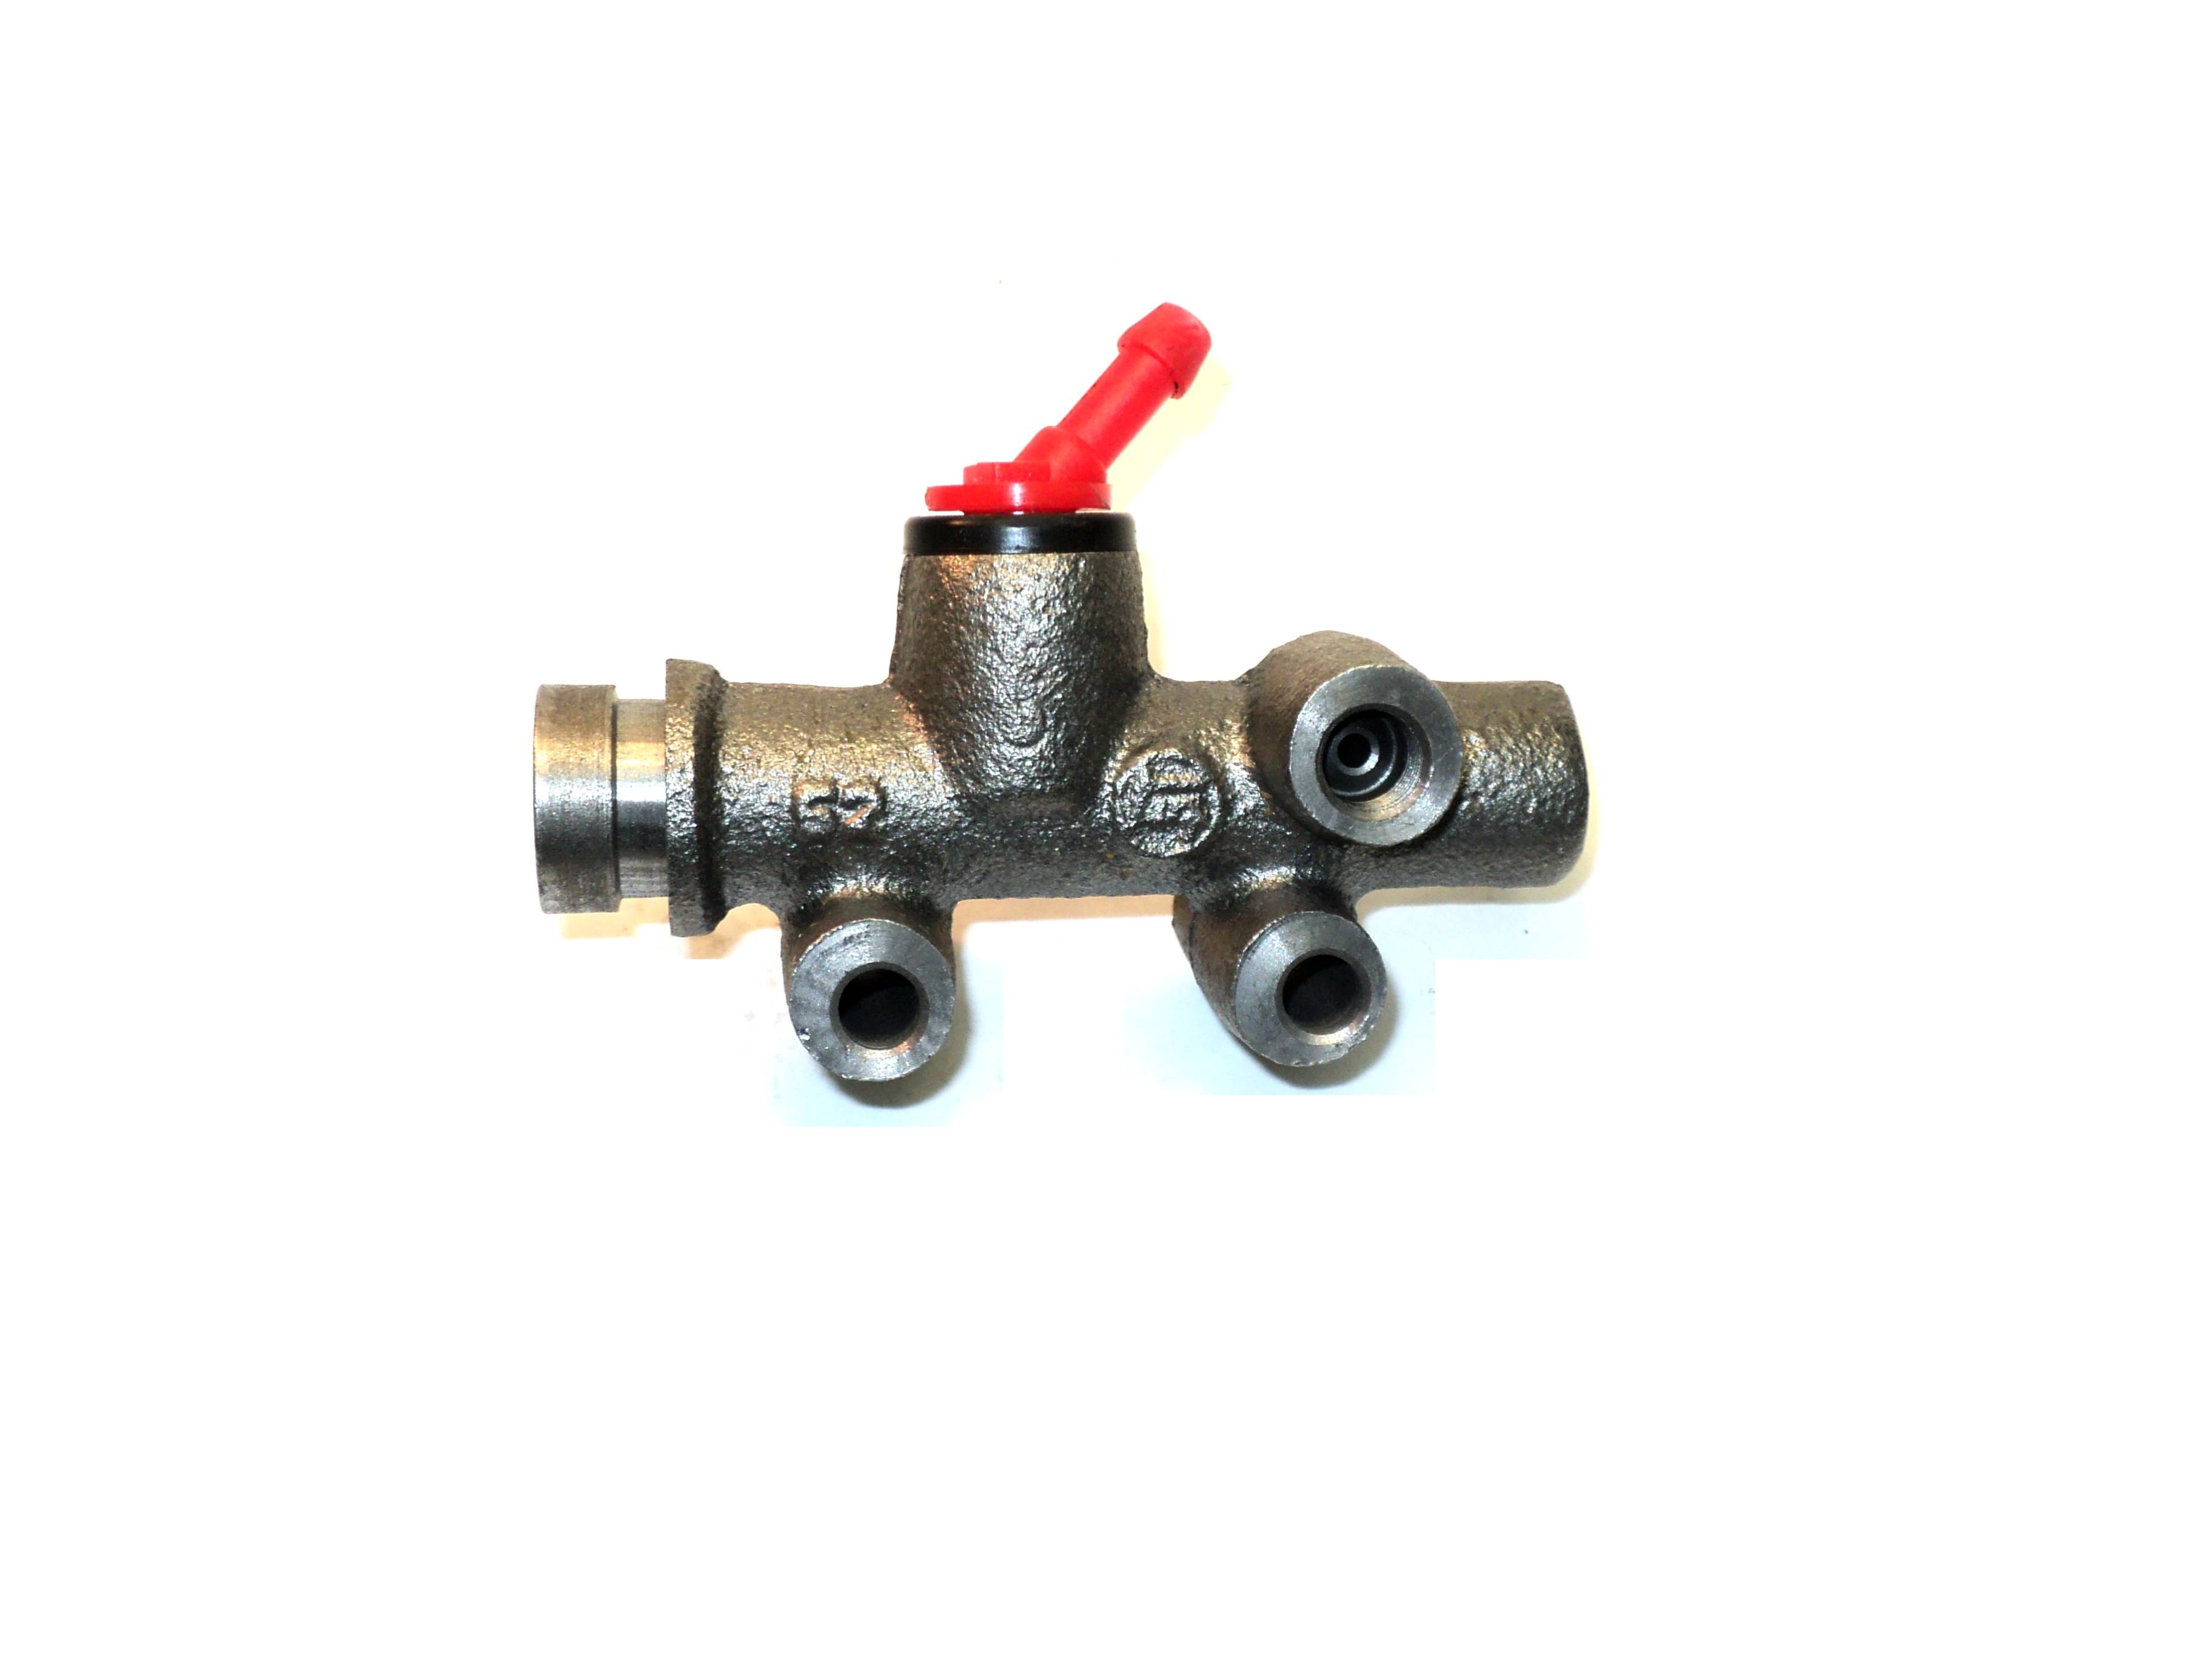
product, parts, brakes, auto parts, steering part